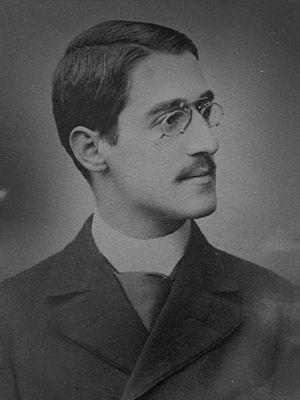
Todor Ivanchov est un homme politique bulgare. il est premier ministre de Bulgarie d'octobre 1899 à janvier 1901.